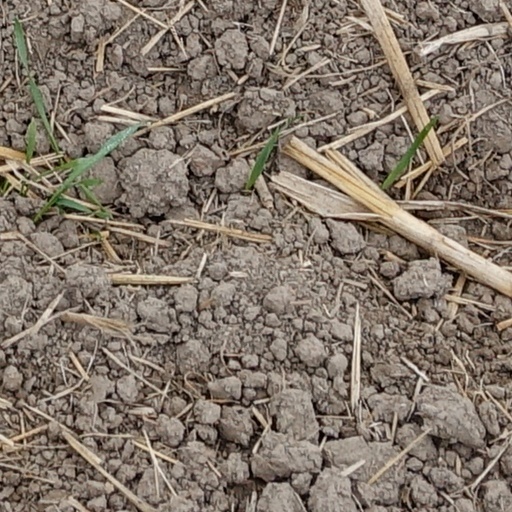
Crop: wheat